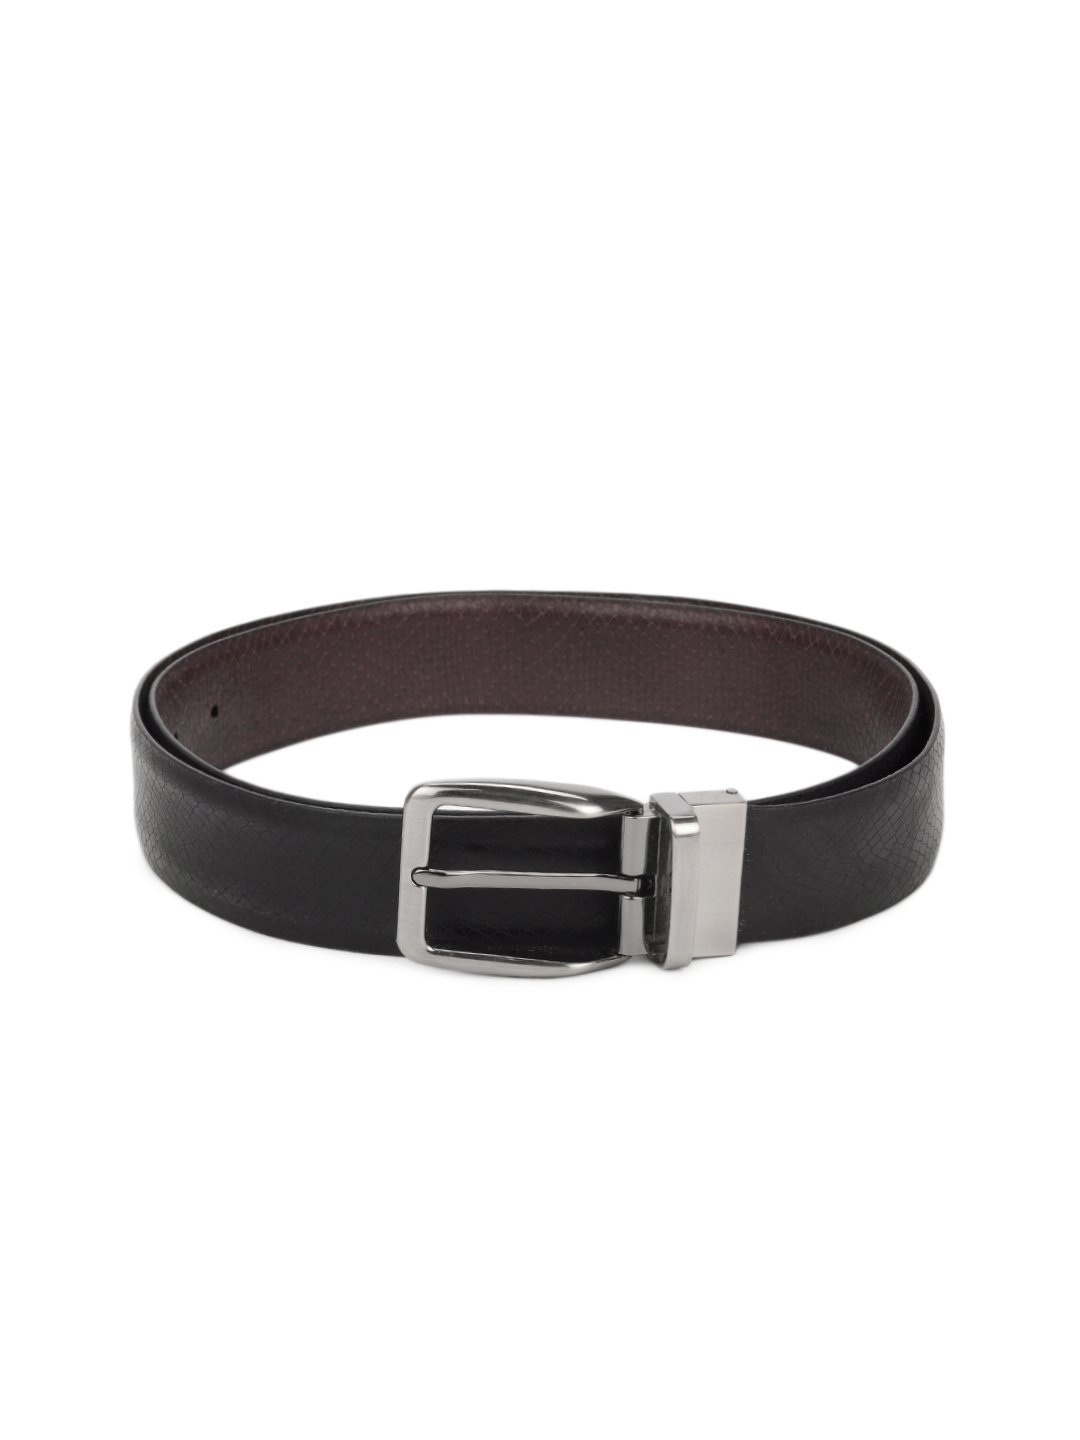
Raymond Men Black & Brown Reversible Leather Belt
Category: Accessories / Belts / Belts
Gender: Men
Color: Brown
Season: Summer 2008
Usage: Formal